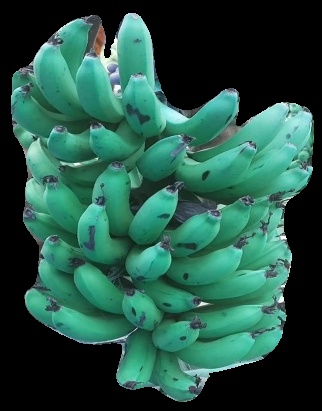
Variety: pachbale
Grade: grade3